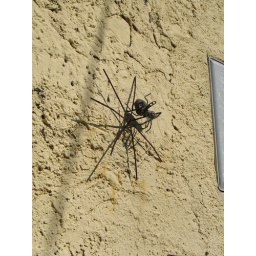
Sculpture on the wall of a house in Bellagio